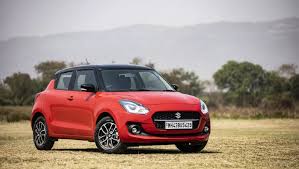
Label: noambulance